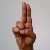
The image shows a hand gesture representing the letter 'U' in Indian Sign Language.